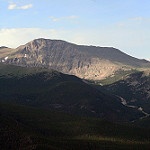
Label: mountain